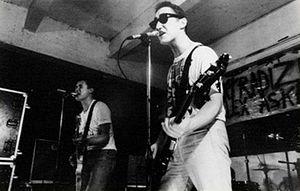
Kortatu est un groupe de punk rock basque espagnol, originaire d'Irun, dans le Pays basque. Actif entre 1984 et 1988, le groupe est l'un des pionniers du ska en Espagne. Il s'inspire principalement du groupe britannique The Clash et du groupe basque Hertzainak. Kortatu deviendra le symbole de toute une génération grâce à sa musique à la fois festive, militante et contre-culturelle.